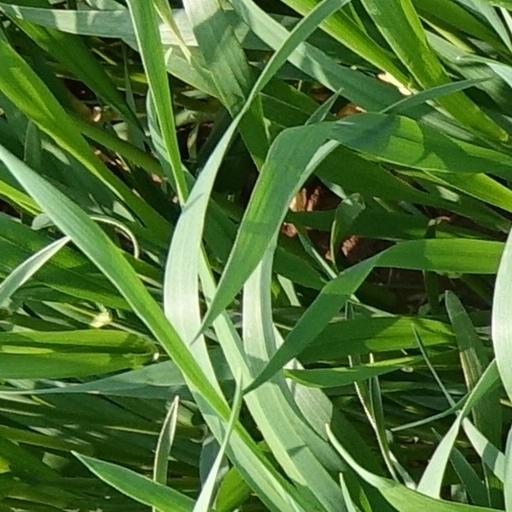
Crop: wheat